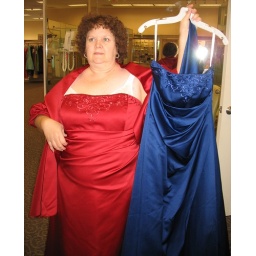
To show the blue color available in this dress style!